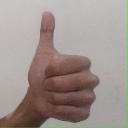
अक्षर: थ